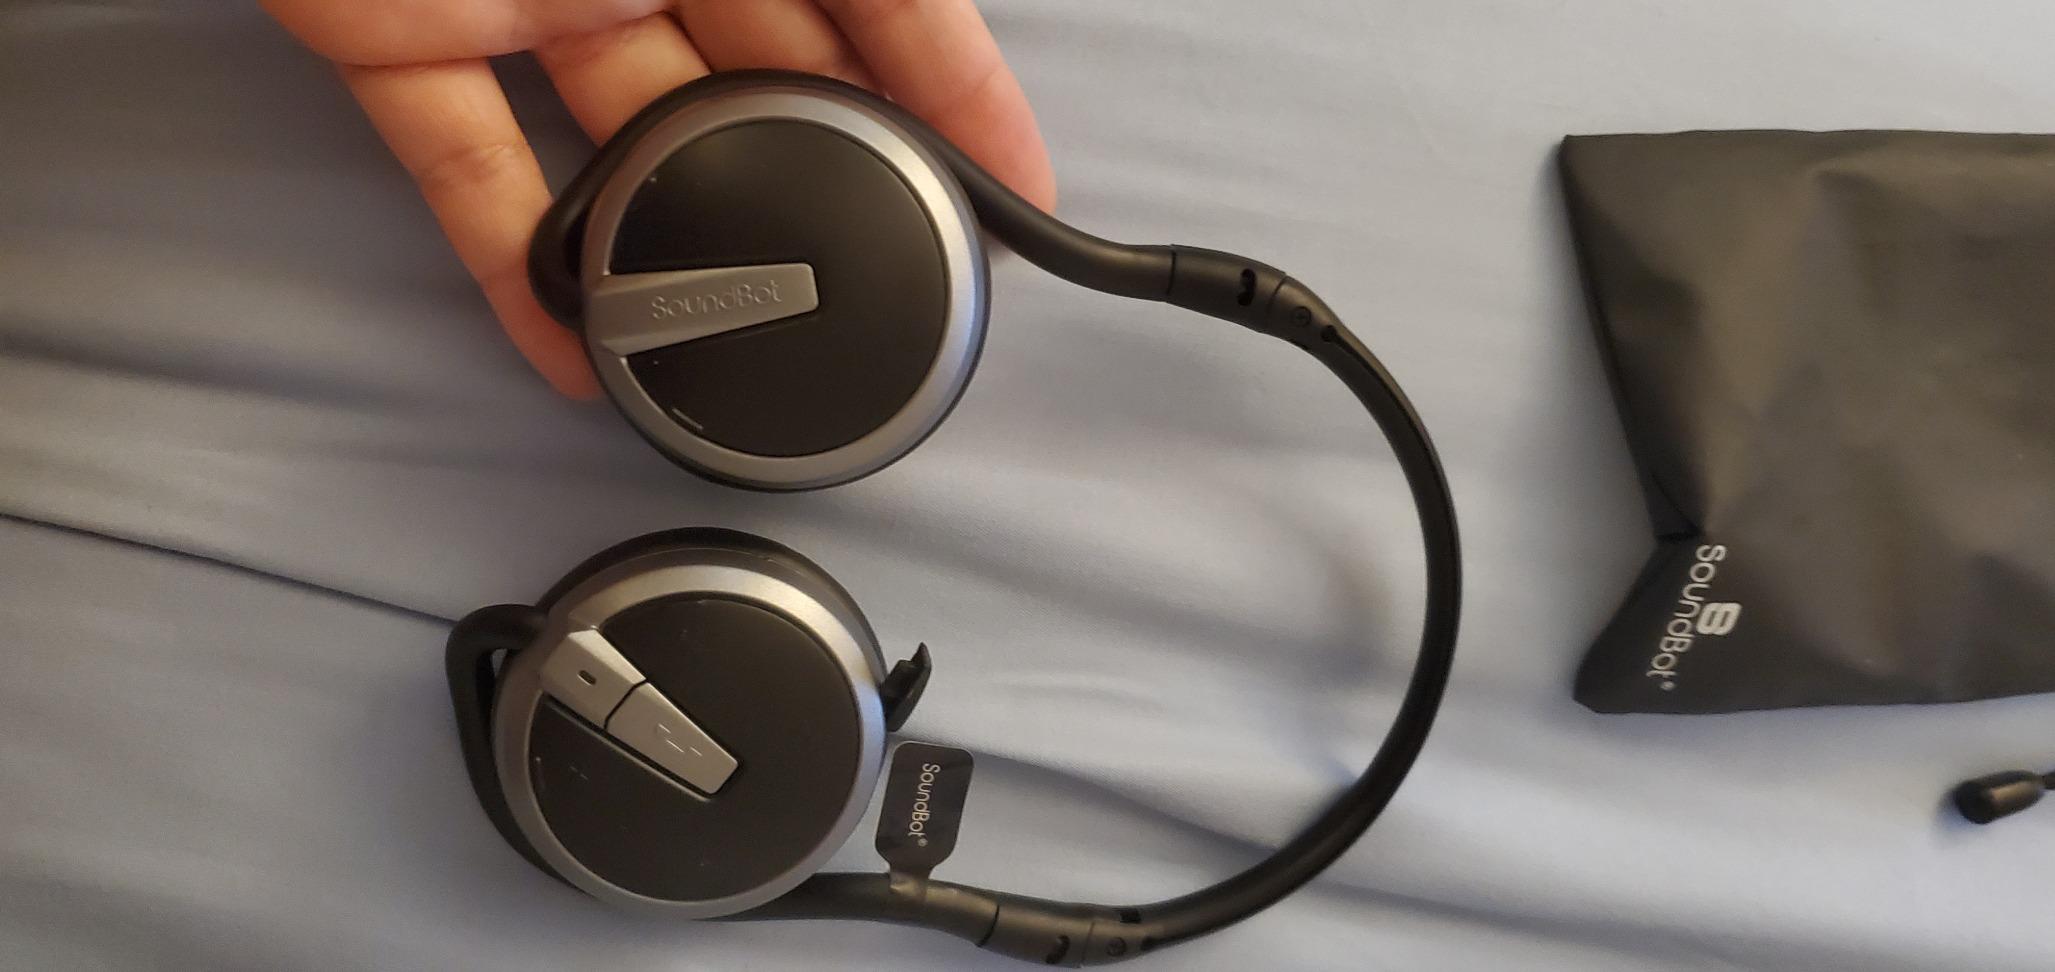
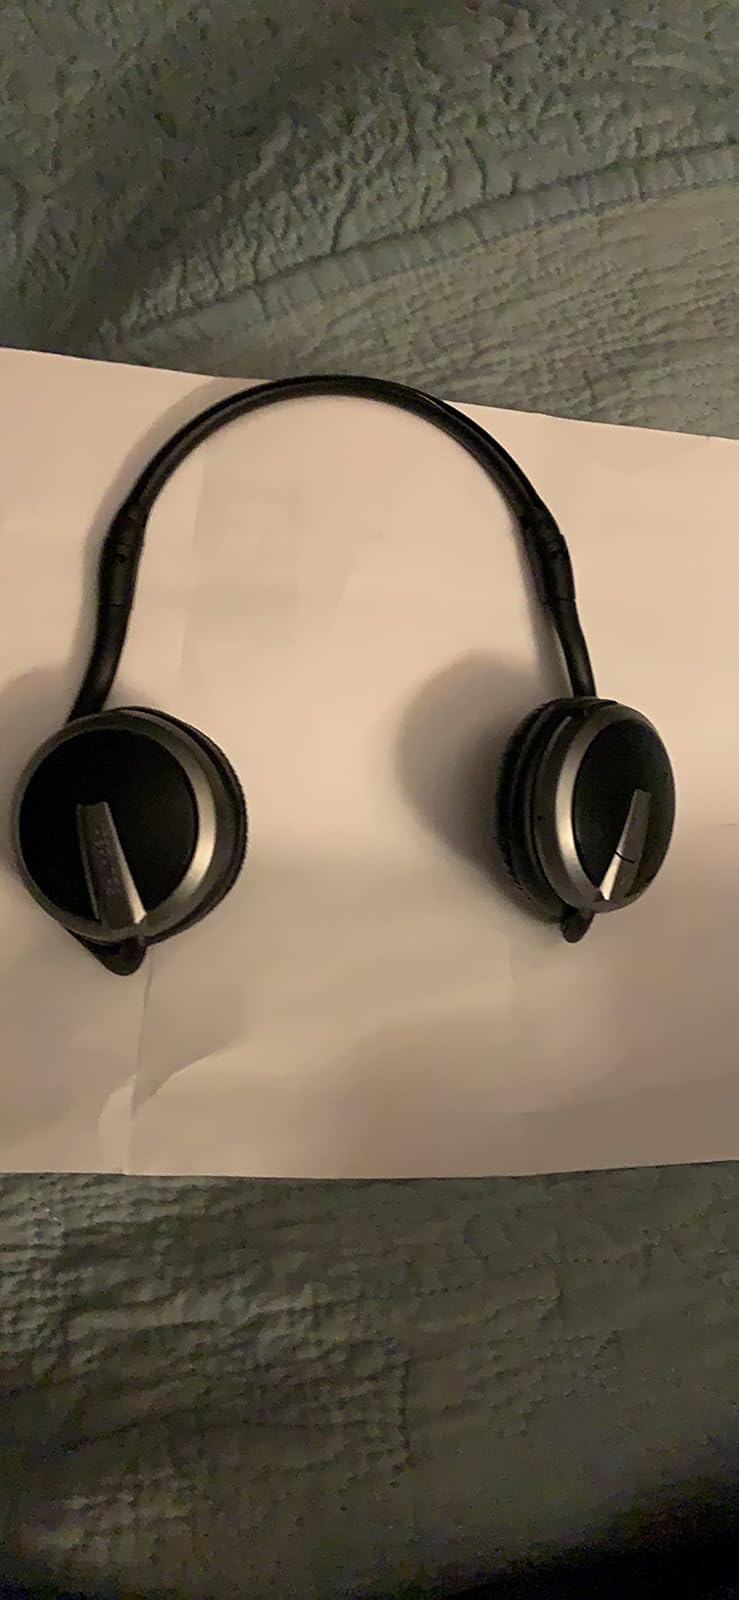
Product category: headphones
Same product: yes